Orchis pallens

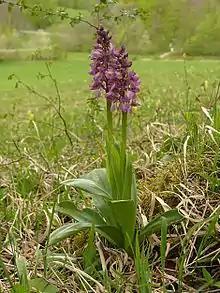
"Orchis × loreziana" hybrid orchid (parents "Orchis mascula" × "Orchis pallens")

The distribution of "O. pallens" is widespread in Europe, stretching from northern Spain, heading east across central Europe and the Balkans, to the Middle East and the Caucasus region (or Asia Minor) in the east.